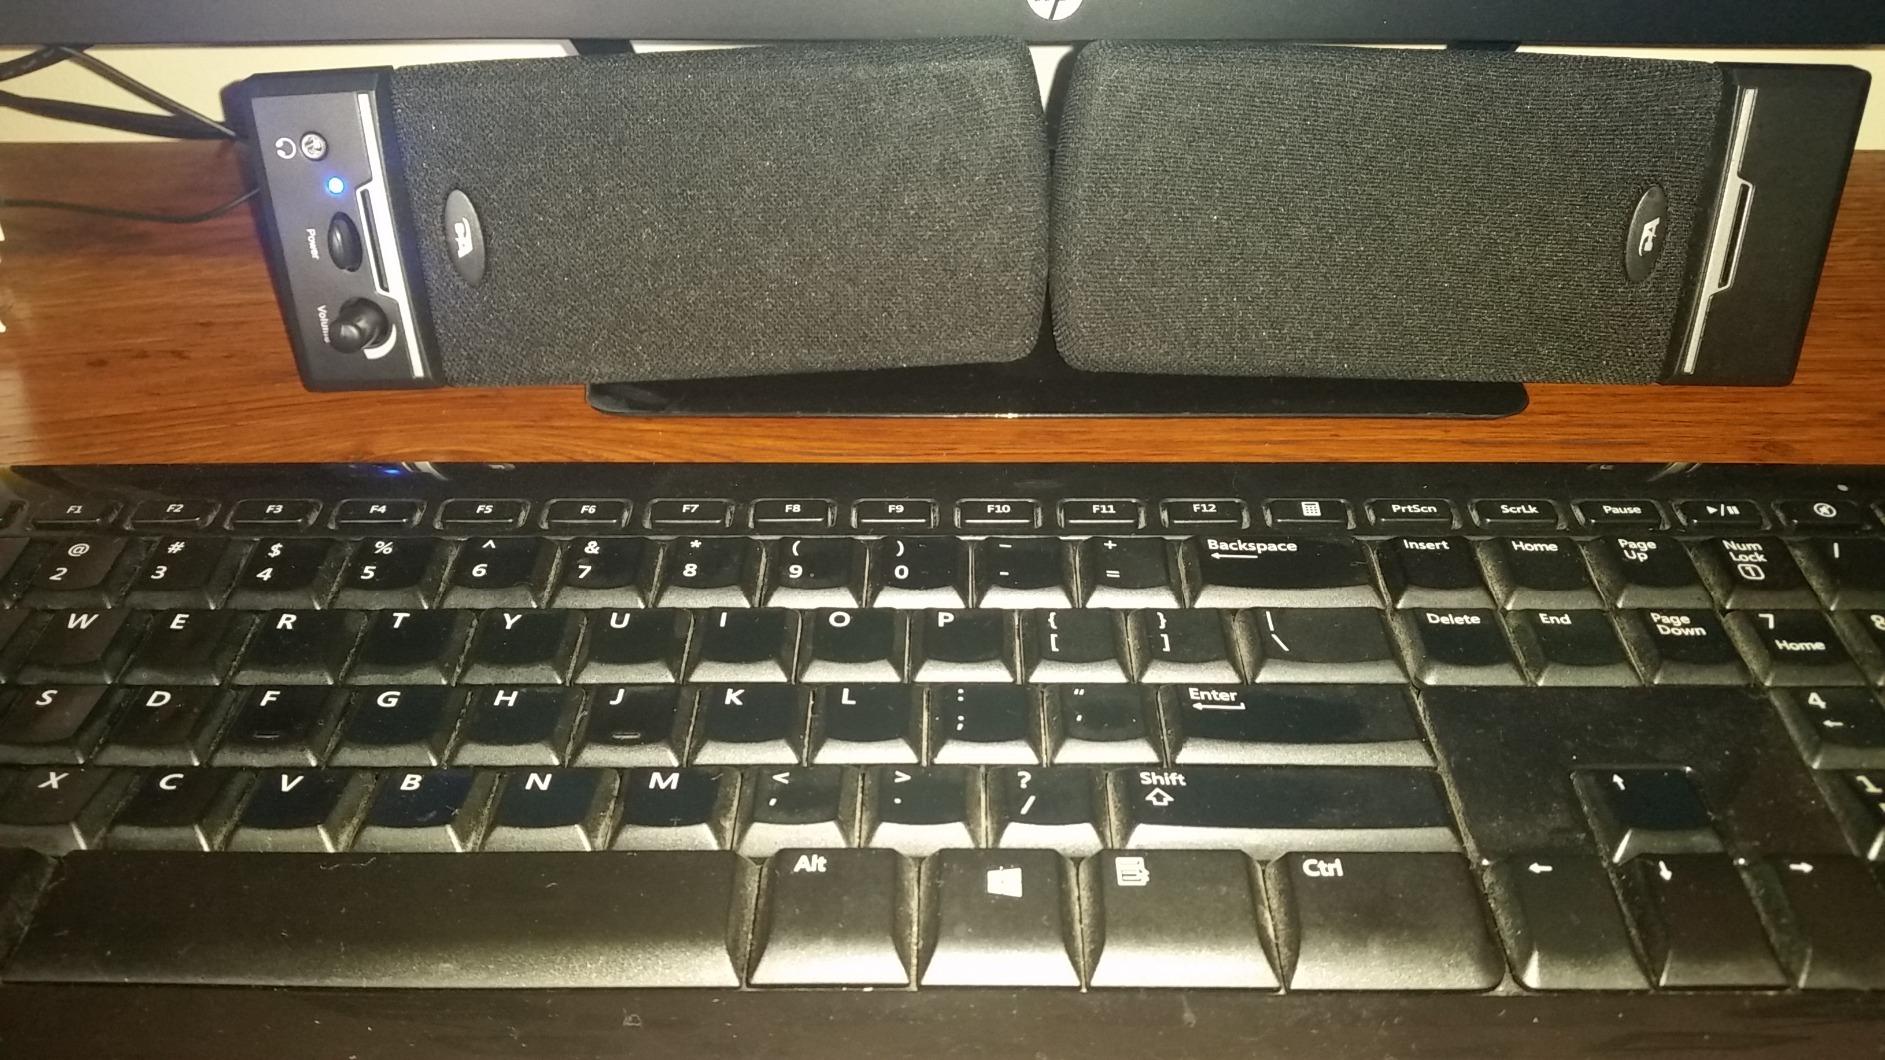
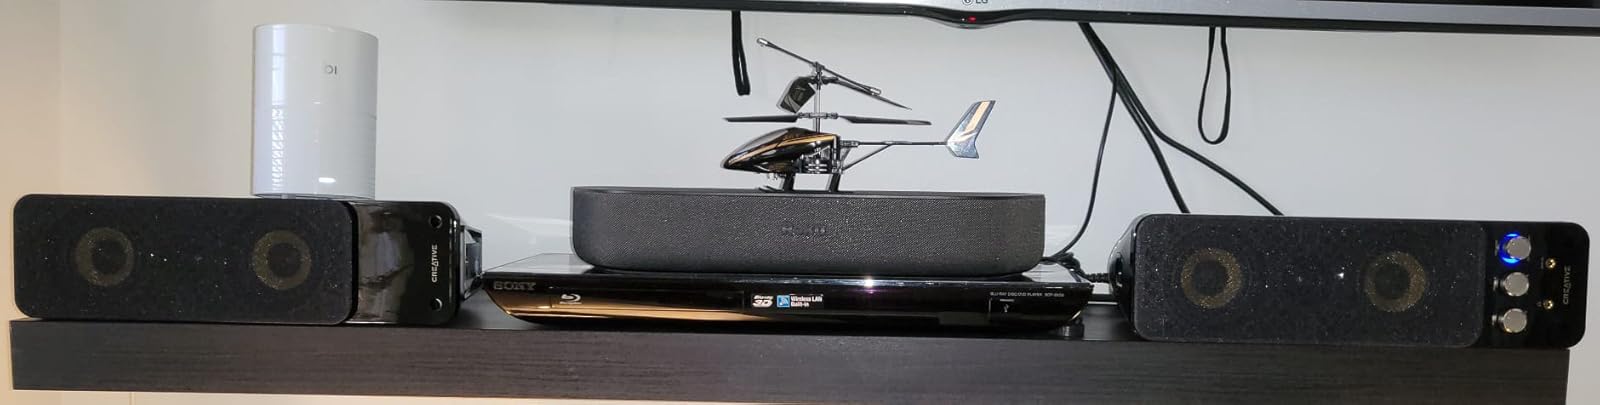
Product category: speaker
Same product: no